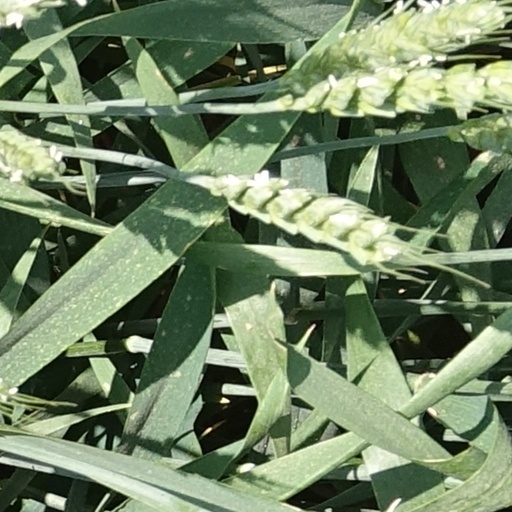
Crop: wheat